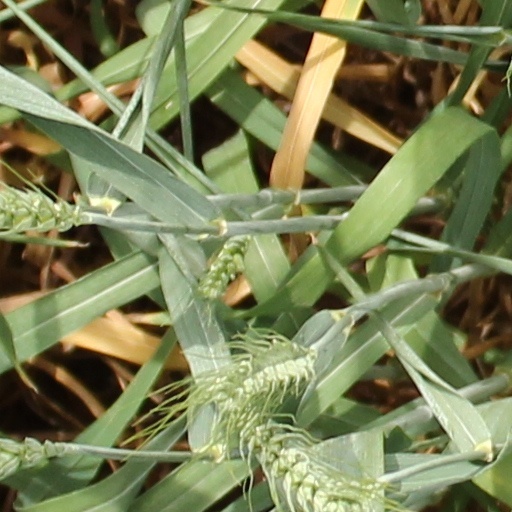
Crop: wheat